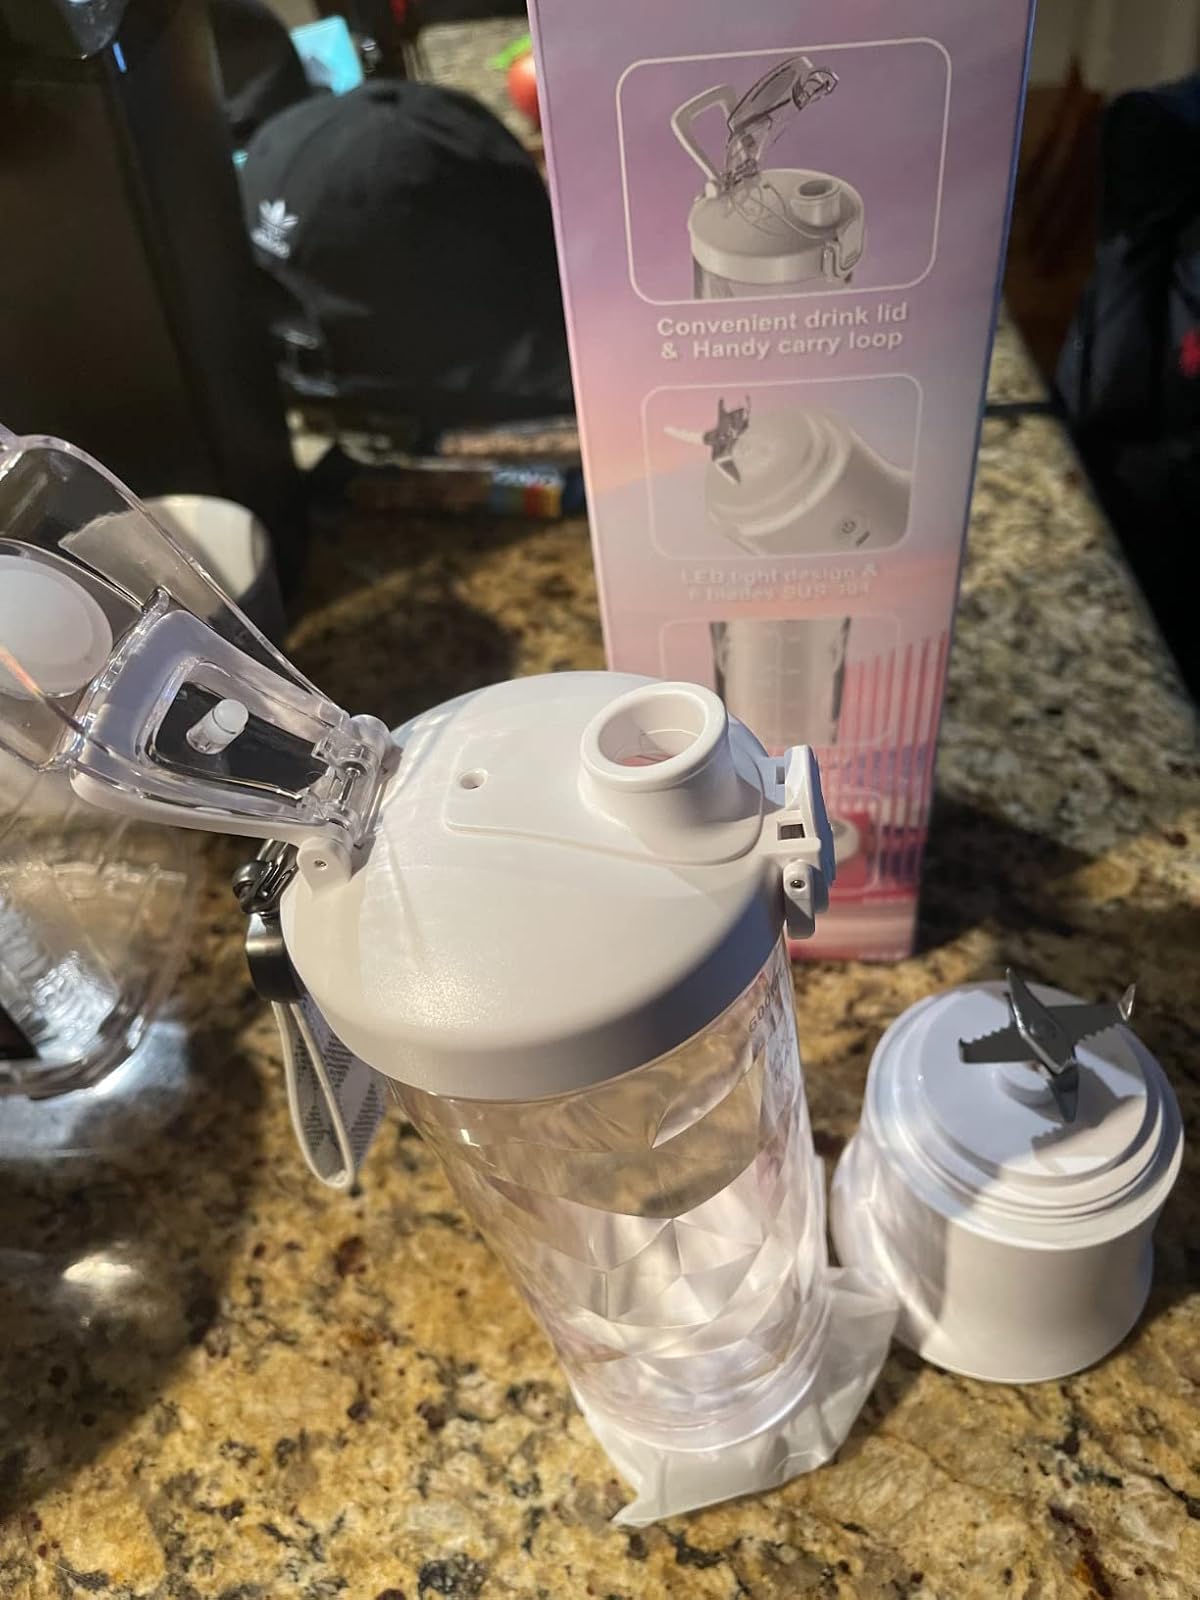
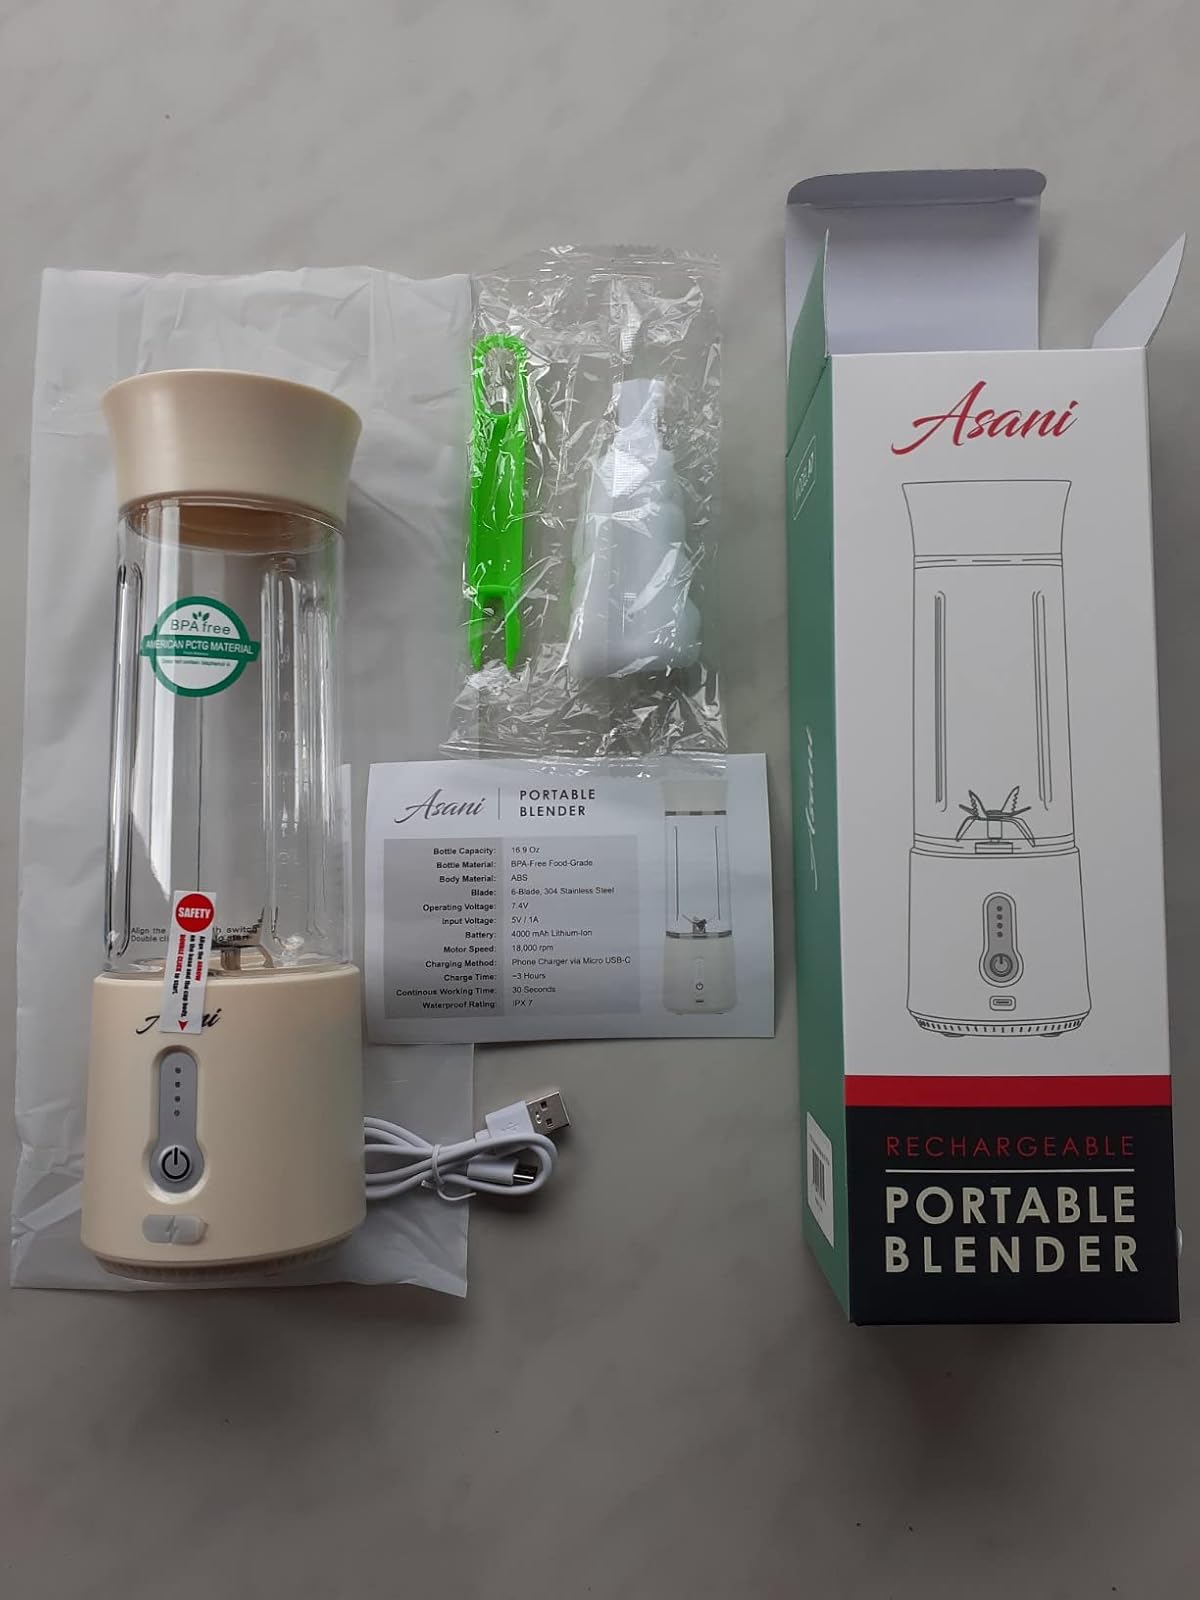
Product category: items_blender
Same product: no